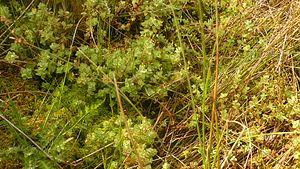
Millepertuis des marais (Hypericum elodes) dans une tourbière de Saône et Loire (71), France
Le millepertuis des marais est une plante herbacée et basse de la famille des Hypéricacées selon la classification phylogénétique APG III ou à celle des Clusiacées selon la classification classique de Cronquist. Cette espèce se développe dans les tourbières humides d'Europe. Contrairement à la plupart de ses consœurs du genre millepertuis, ses feuilles sont duveteuses.